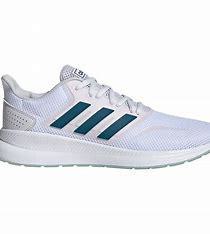
Brand: Adidas
Model: Runfalcon 5